St Peirio's Church, Rhosbeirio

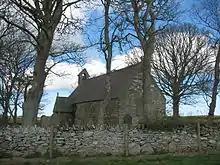
The church from the south-west, showing the porch to the left

The church is built from rubble masonry dressed with freestone, and it has a slate roof, with a bellcote at the west end and stone crosses on the porch and chancel roofs. The timbers of the roof can be seen from inside. The walls have been assessed as being "probably not older than the fifteenth century". There is no internal division between the nave and the chancel, and the church as a whole is long by wide. The porch, at the west end of the south wall, was added in the late 19th century. There is one window in the north wall and two in the south wall, all of which are single windows set in rectangular frames; the east window has a pair of lights (vertical sections of window separated by a mullion). All the windows date from the late 19th century. The plain bowl-shaped font dates from the 12th century. There is a brass memorial plaque recording three people who died in the 1640s. The 1937 survey by the Royal Commission on Ancient and Historical Monuments in Wales and Monmouthshire recorded that the church possessed a silver cup from 1630 and a salver dated 1784–85. The churchyard contains some gravestones, including a few dating from the 1980s and 1990s.